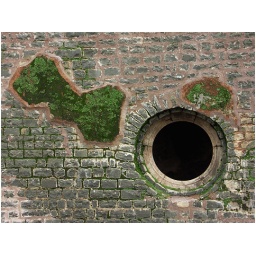
abstract of a window and moss patches on the ruined wall of the monuments in the royal enclave.